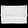
Label: Bag